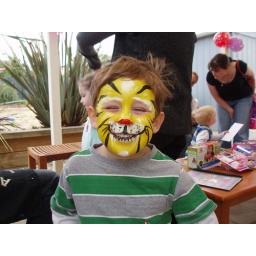
Sean in his tiger face at Daisy's birthday